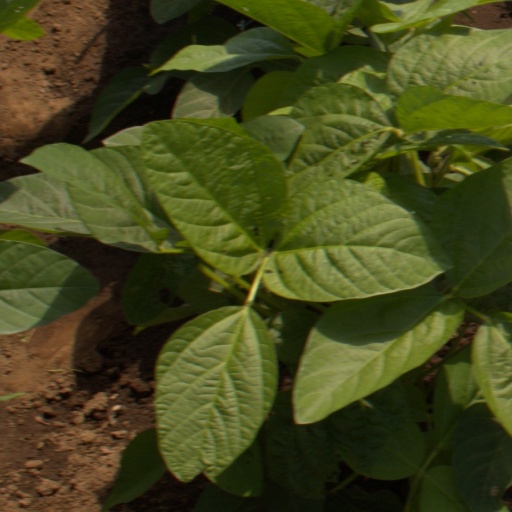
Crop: soybean